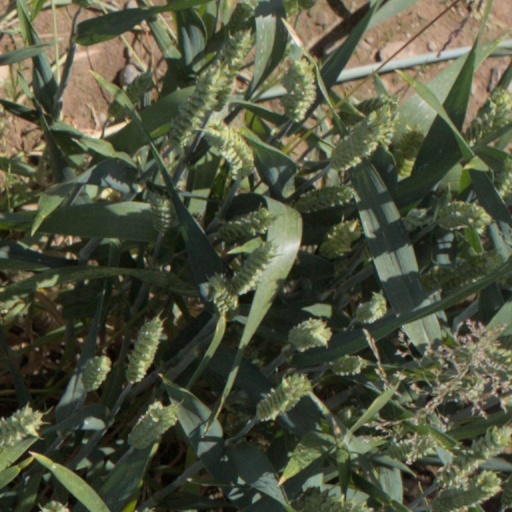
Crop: wheat